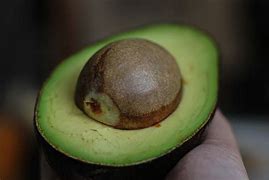
Label: Avocado